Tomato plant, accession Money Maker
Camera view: tilt-top (135 deg); turntable rotation: 120 degrees
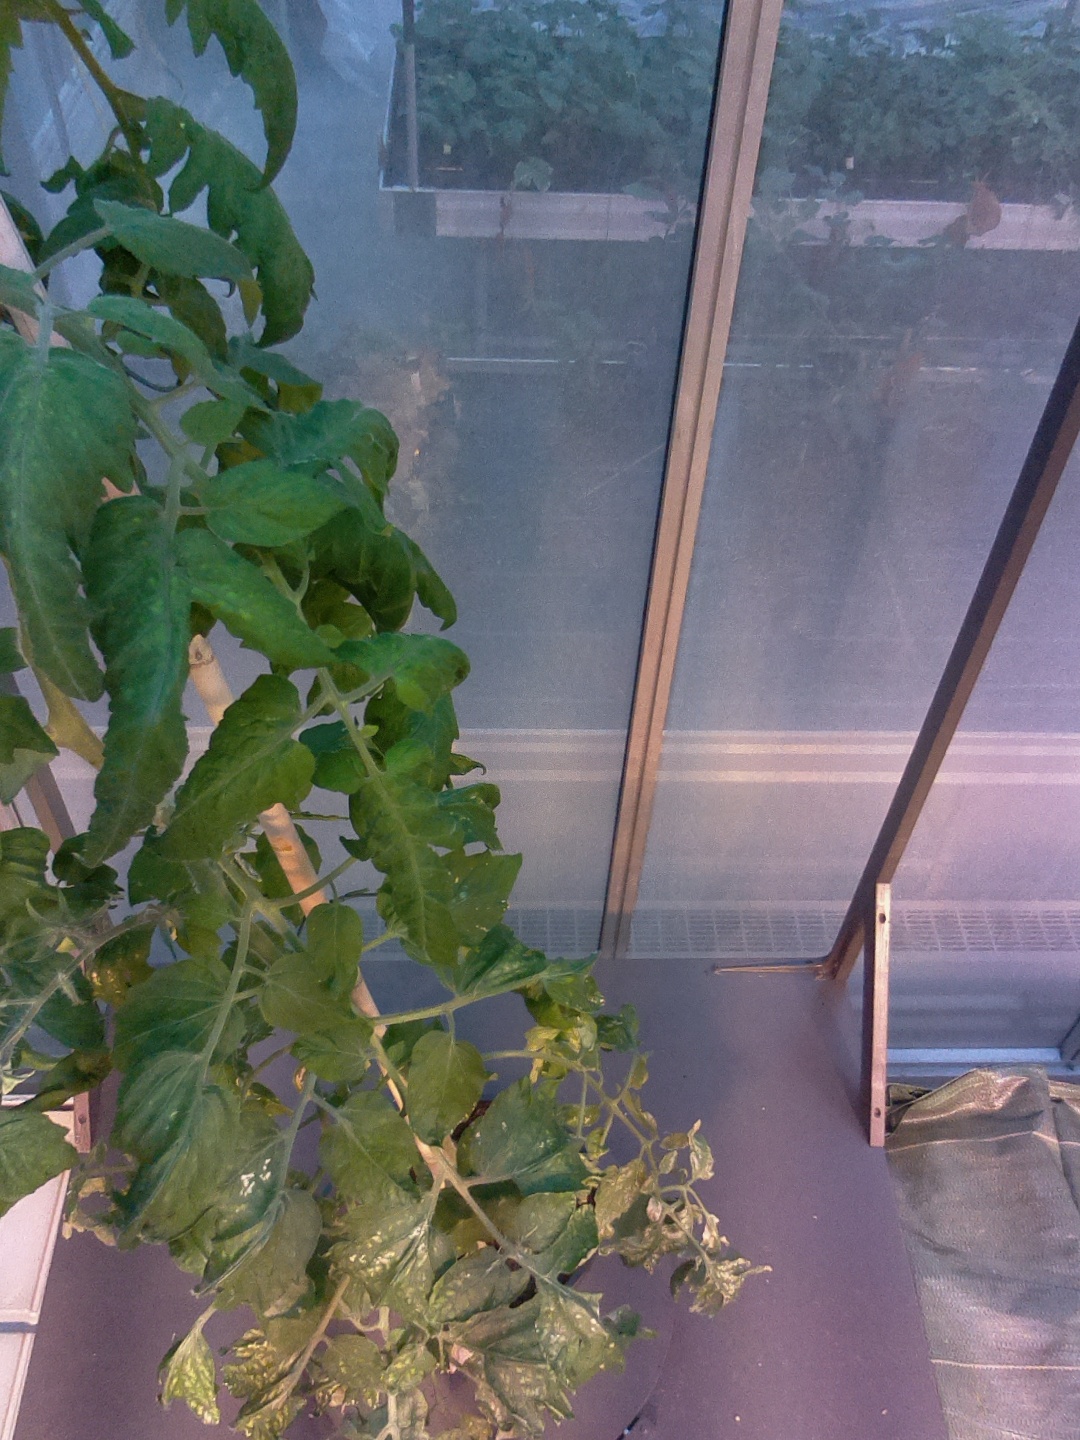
BBCH growth stage 70: Fruits at the main stem or branches visibles